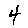
Label: 4